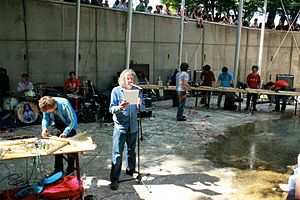
Jad Fair
Jad Fair med Yuri Landman og Action Beat @ Villette Sonique 2011]]
Jad Fair er en amerikansk sanger og avantgardemusiker.